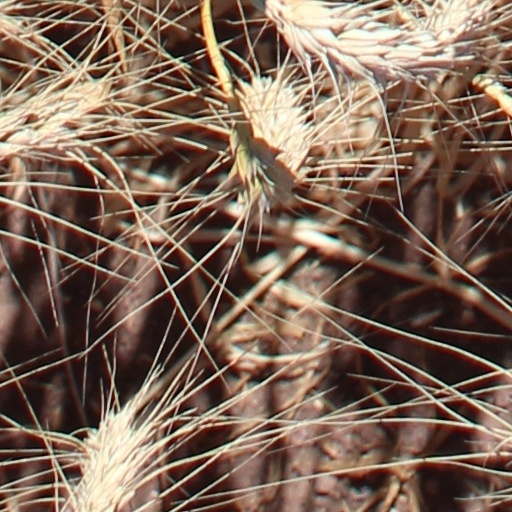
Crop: wheat